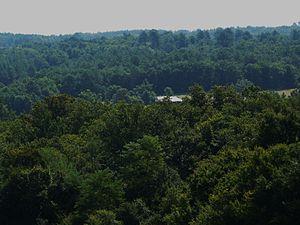
Forêt de la Double, vue depuis Saint-Michel-de-Double, Dordogne, France
La forêt de la Double a donné son nom à la région, la Double où elle est implantée. C'est une région forestière française de Nouvelle-Aquitaine, située principalement dans le département de la Dordogne. Essentiellement privée, elle contient néanmoins la forêt domaniale de la Jemaye.